Université de Namur

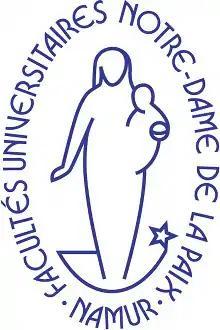
Former seal of the University of Namur

The University of Namur or "Université de Namur" (UNamur) is a Jesuit university in Namur, in the French Community of Belgium. Both teaching and research in the university are carried out by six "faculties".